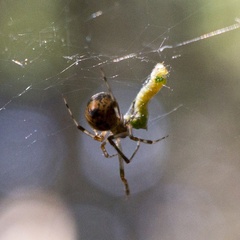
Species: Parasteatoda_tepidariorum